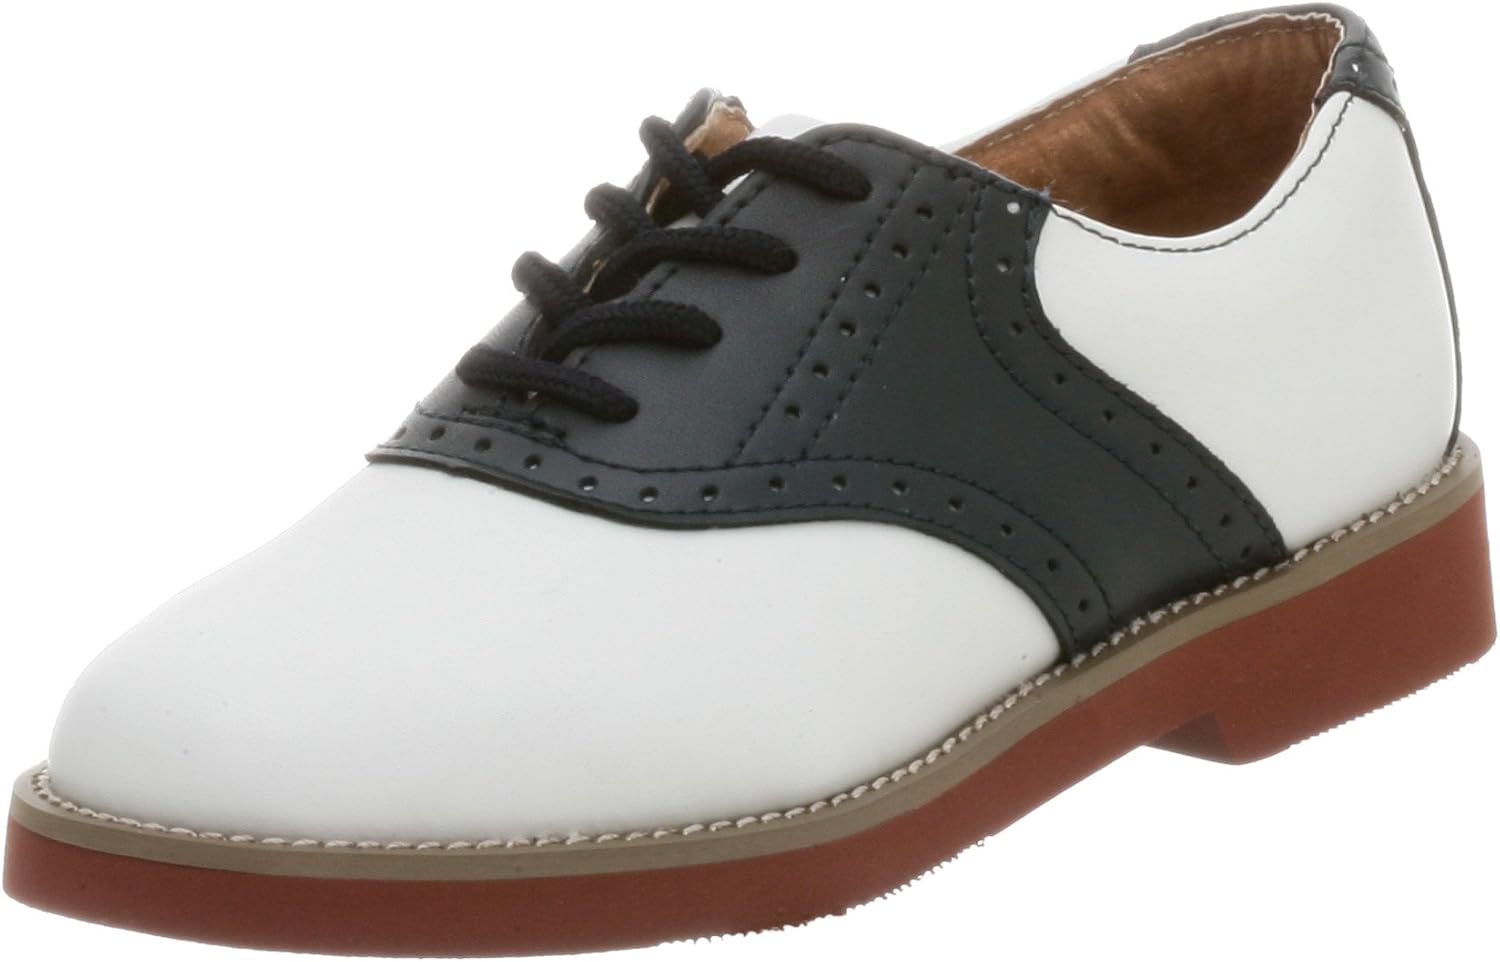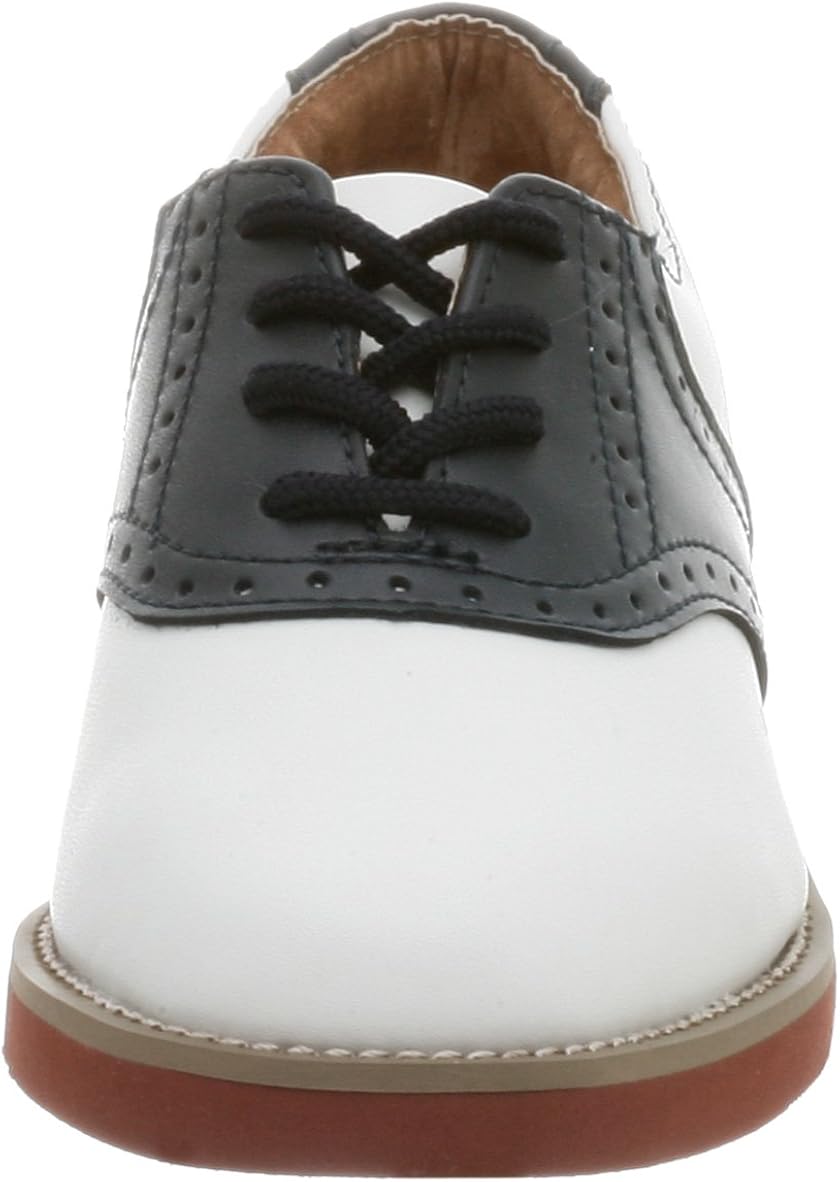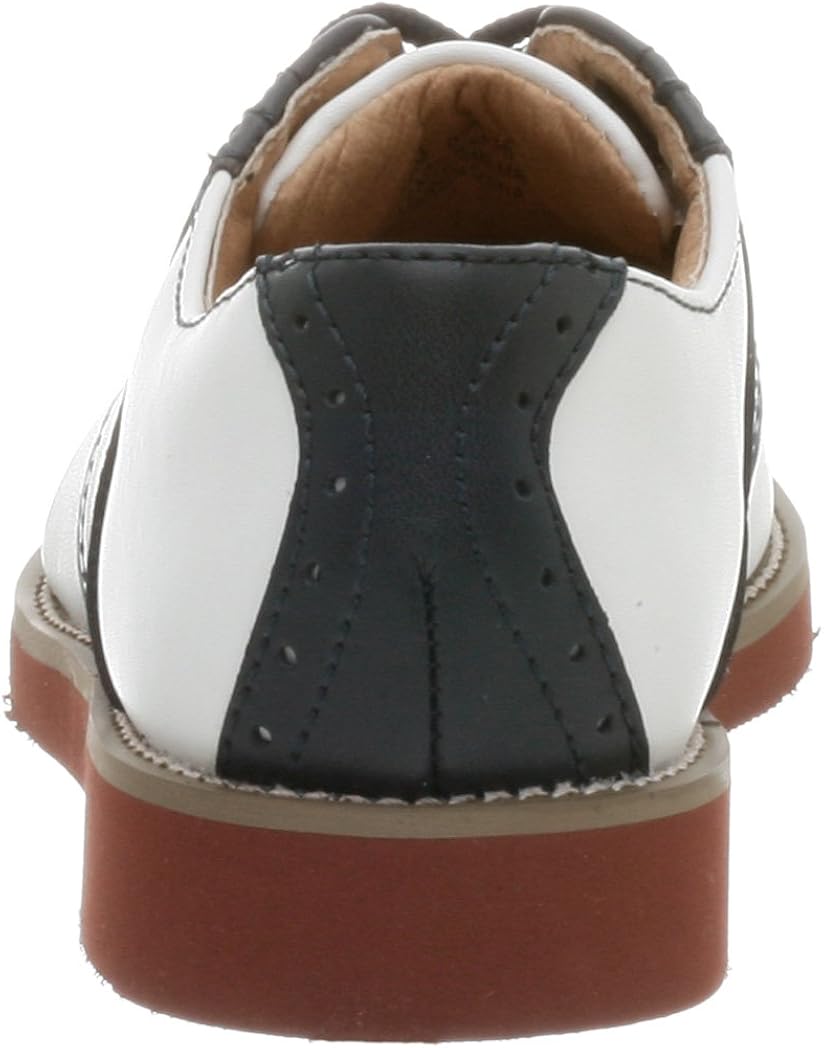
Jumping Jacks Cheerleader III Saddle Shoe
Category: AMAZON FASHION
For 60 years, Jumping Jacks has been committed to making quality children shoes based on the premise that kids' feet come in all shapes and sizes. They've added features like leather-cushioned insoles and full-leather linings on most of shoes to insure that your child's feet stay cool and dry. Jumping Jacks foot beds are flexible and use size-graded outsoles for better fit. Believing that children's shoes should be for children and not adult look-a-likes, Jumping Jacks shoes will accommodate your child's growing needs for years to come. Whether you are looking for your baby's first shoe or a comfortable fitted children's shoe, Jumping Jacks' products will suit every need for a child's growing foot. Jumping Jacks is setting the standard for premier baby and adolescent brands; with orthopedically correct design, fashion innovation, and parent-friendly merchandising.
Features: 100% Leather | Manmade sole | Classic two-tone saddle shoe with lace-up vamp and ridged outsole